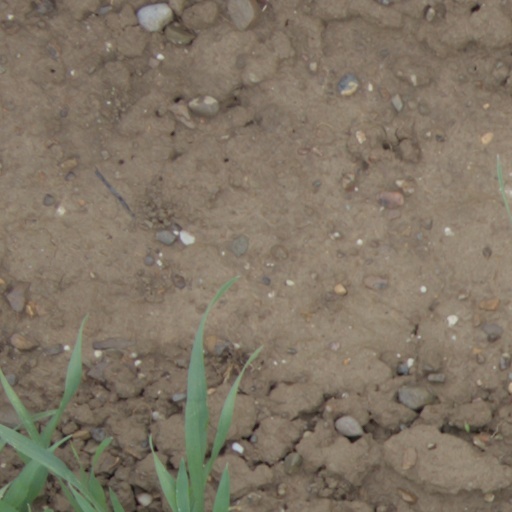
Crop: wheat